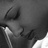
Emotion: sad